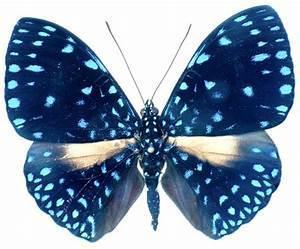
butterfly